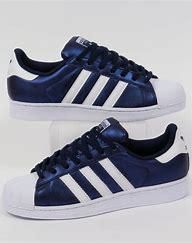
Brand: adidas
Model: Originals Superstar